Racial views of Winston Churchill

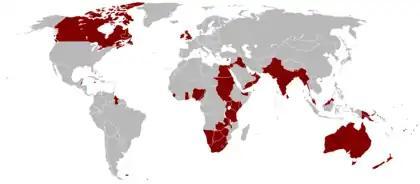
The British Empire at its territorial peak in 1921

Throughout his life, Winston Churchill made numerous controversial statements on race, which some writers have described as racist. It is furthermore suggested that his personal views influenced important decisions he made throughout his political career, particularly relating to the British Empire, of which he was a staunch advocate and defender. In the 21st century, his views on race and empire are frequently discussed, and have served as one of the most contentious aspects of his legacy.